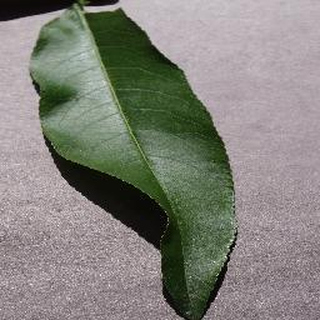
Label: healthy_peach